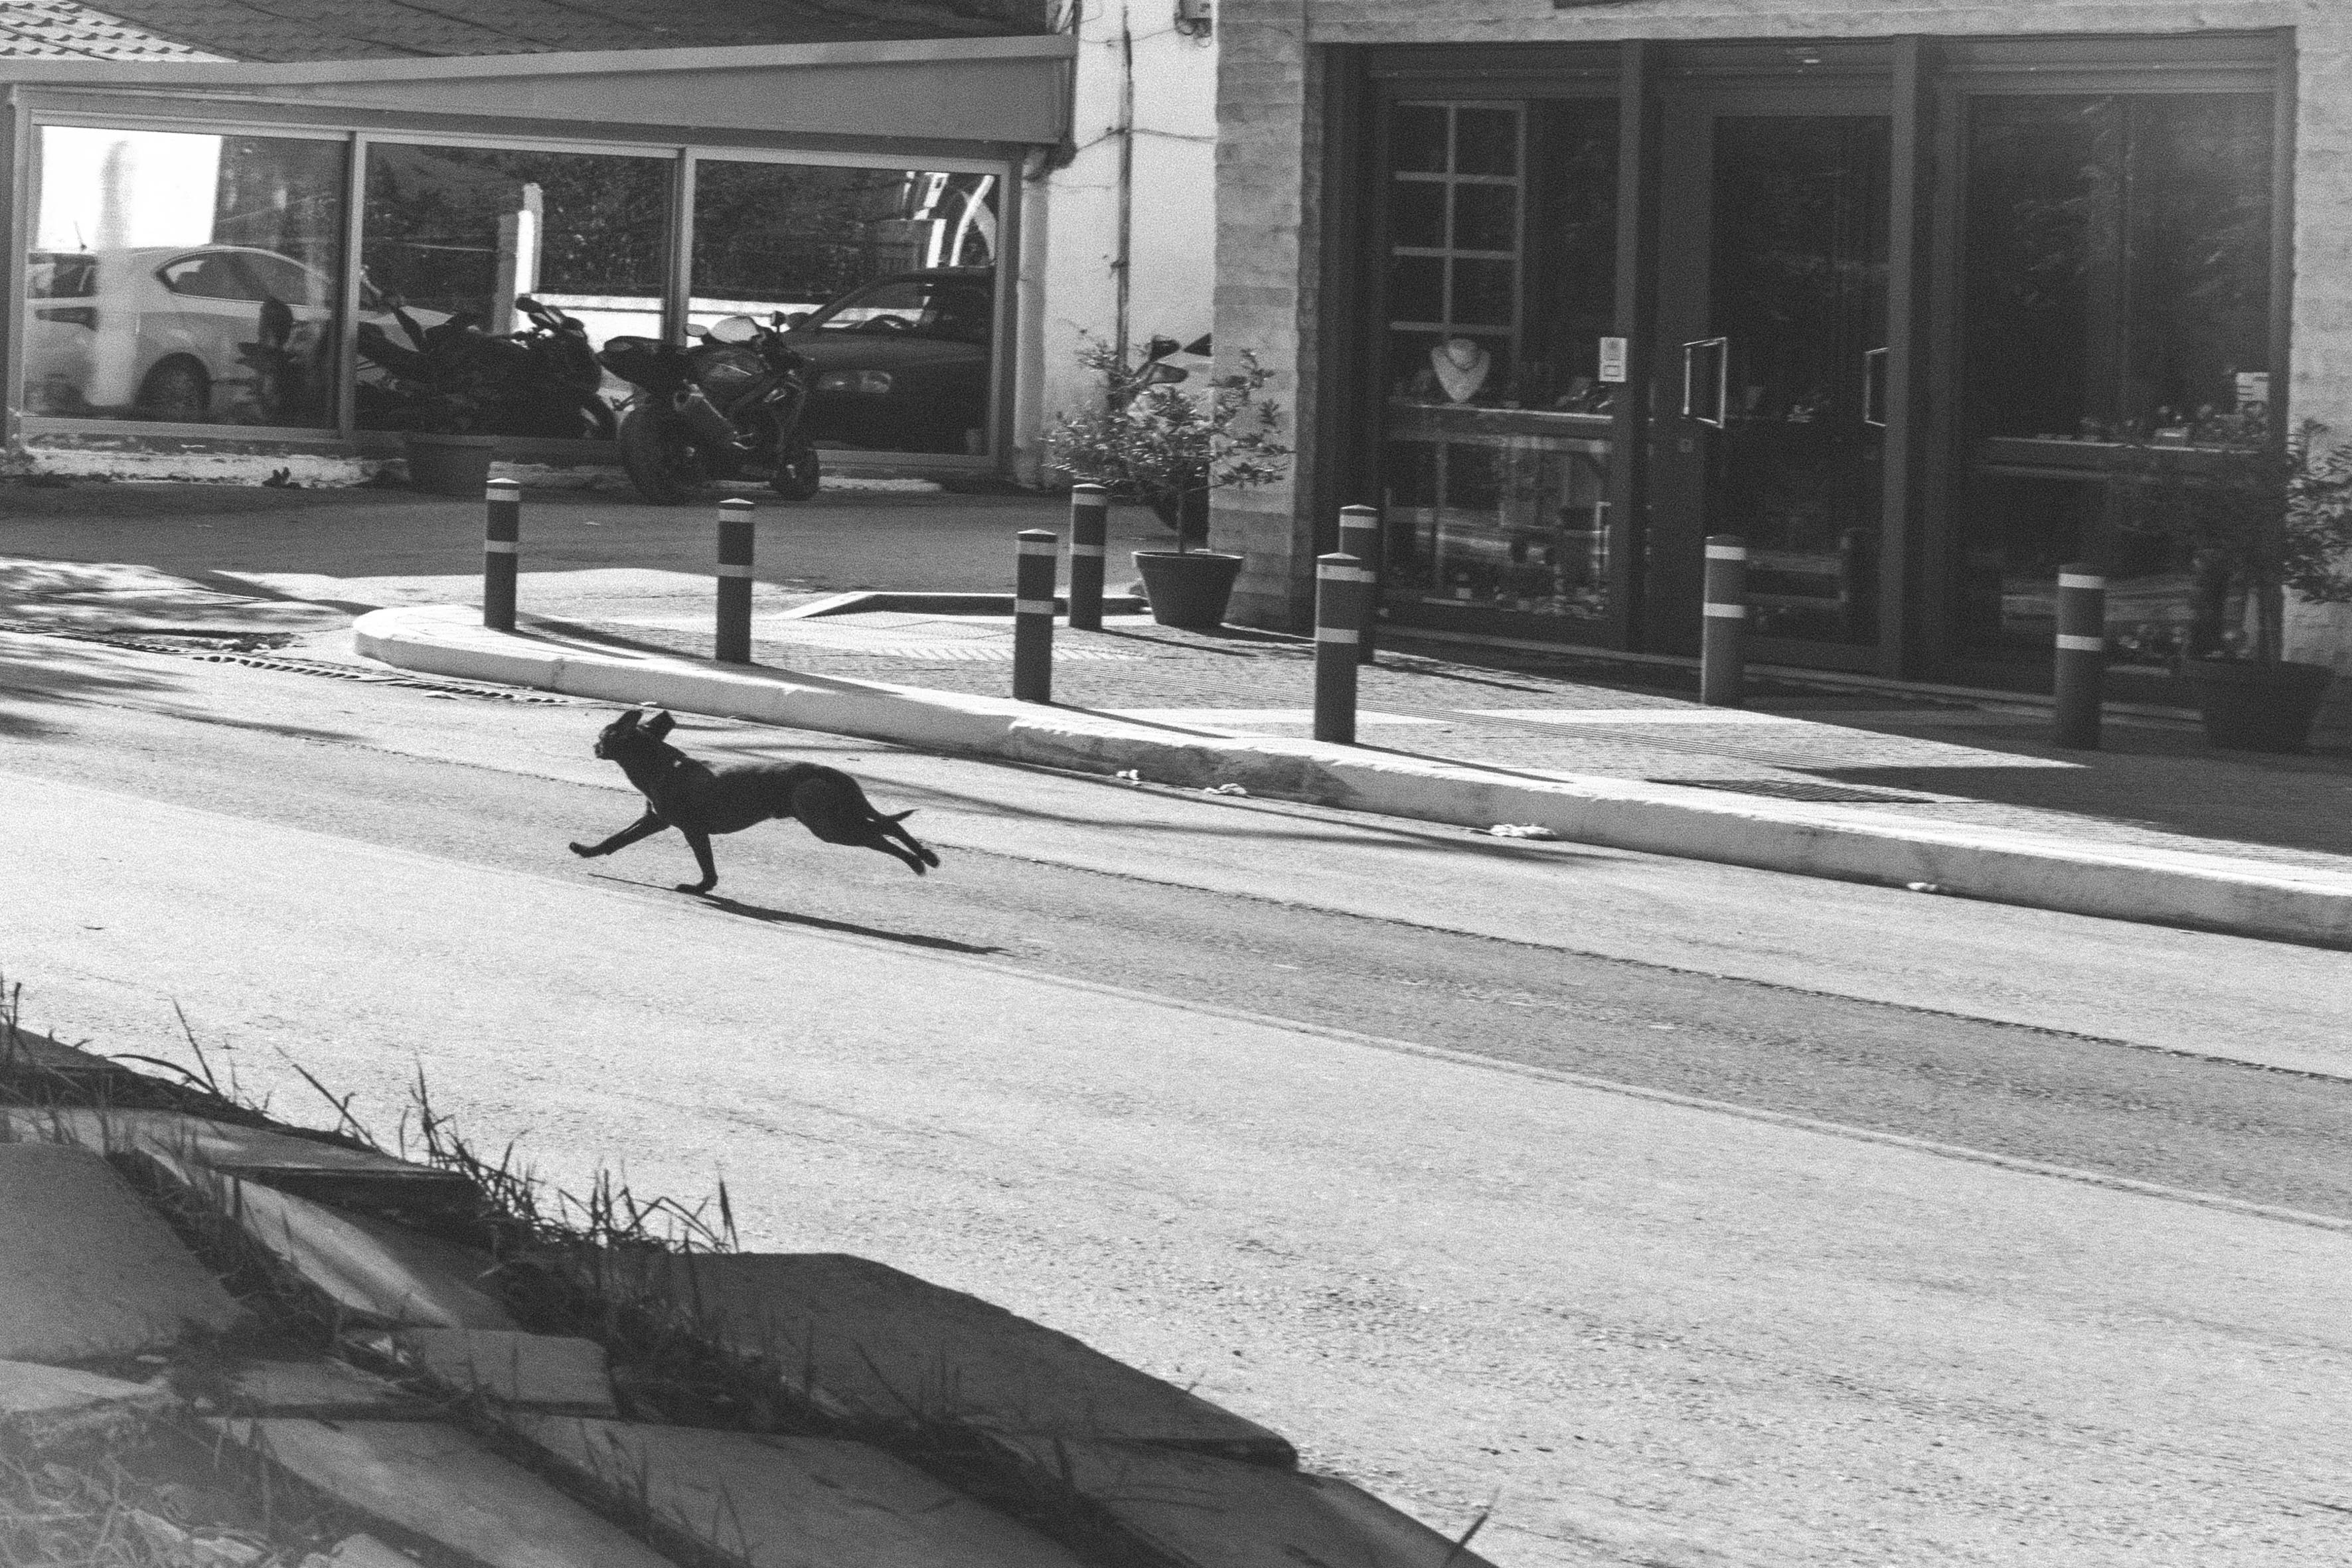
pedestrian, snow, winter, black and white, road, street, urban, travel, fujifilm, weather, black, monochrome, lane, bw, blackandwhite, blackwhite, cool image, infrastructure, ngc, greece, fuji, shape, fujixt1, fujix, noireblanc, macedonia, timeless, macedonian, makedonia, macedoniagreece, pedestrian crossing, road surface, monochrome photography